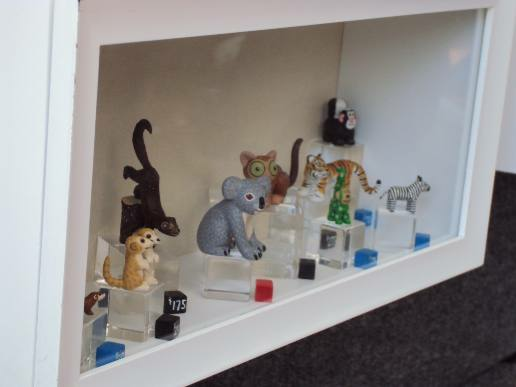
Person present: No